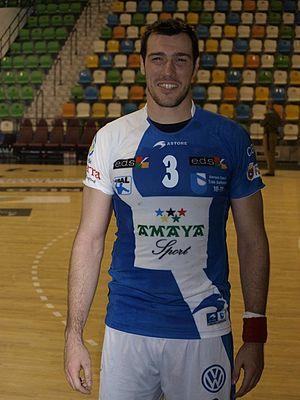
Gedeón Guardiola, né le 10 janvier 1985 à Petrer, est un handballeur espagnol qui évolue au poste de pivot, même s'il s'est peu à peu spécialisé sur les taches défensives.